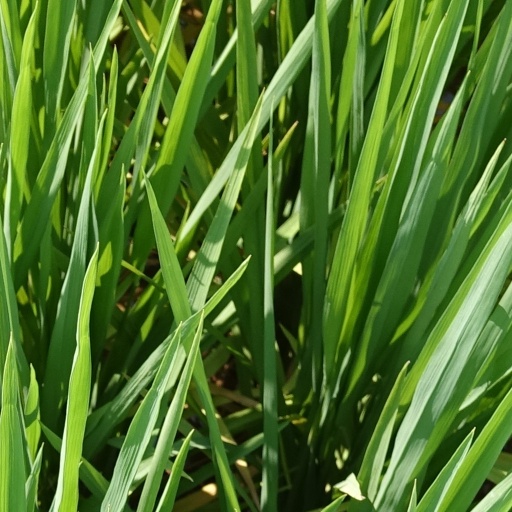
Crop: rice